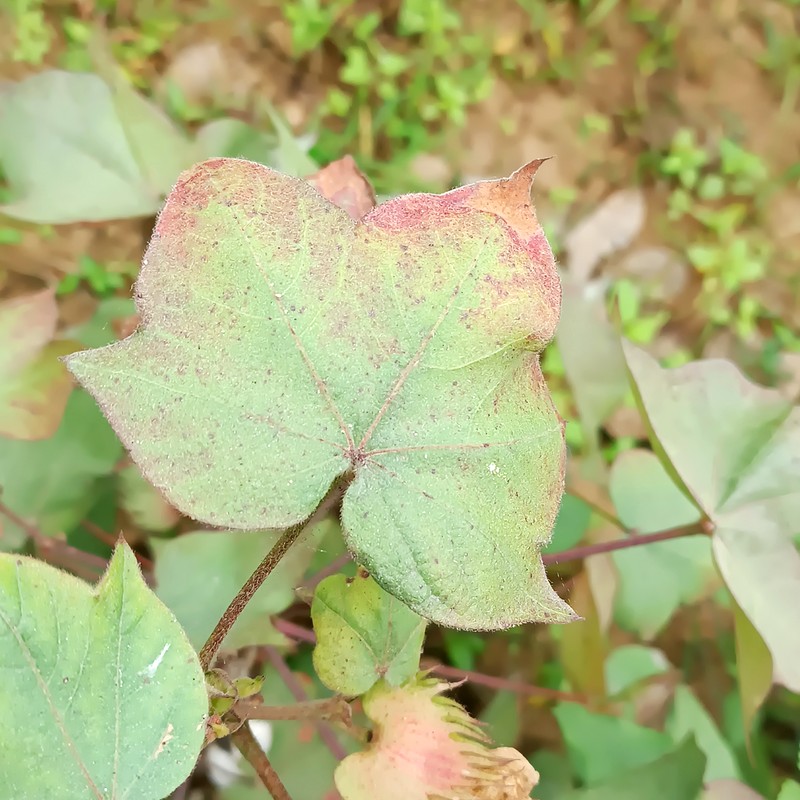
Label: Leaf Redding